Complutensian Polyglot Bible

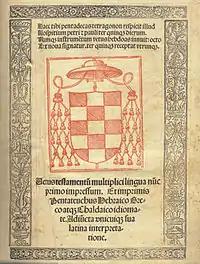
The first page of the Complutensian Polyglot

The Complutensian Polyglot Bible is the name given to the first printed polyglot of the entire Bible. The edition was initiated and financed by Cardinal Francisco Jiménez de Cisneros (1436–1517) and published by Complutense University in Alcalá de Henares, Spain. It includes the first printed editions of the Greek New Testament, the complete Septuagint, and the Targum Onkelos, a translation of the Torah. Of the 600 six-volume sets which were printed, only 123 are known to have survived to date.